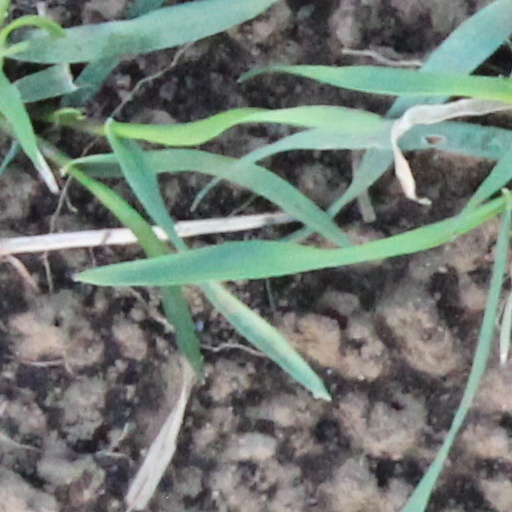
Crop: wheat